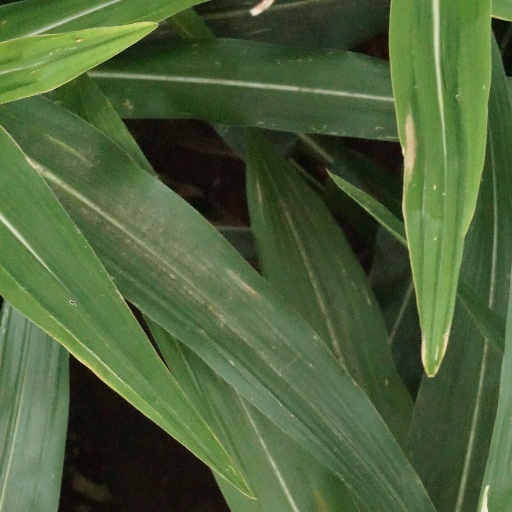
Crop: maize; corn